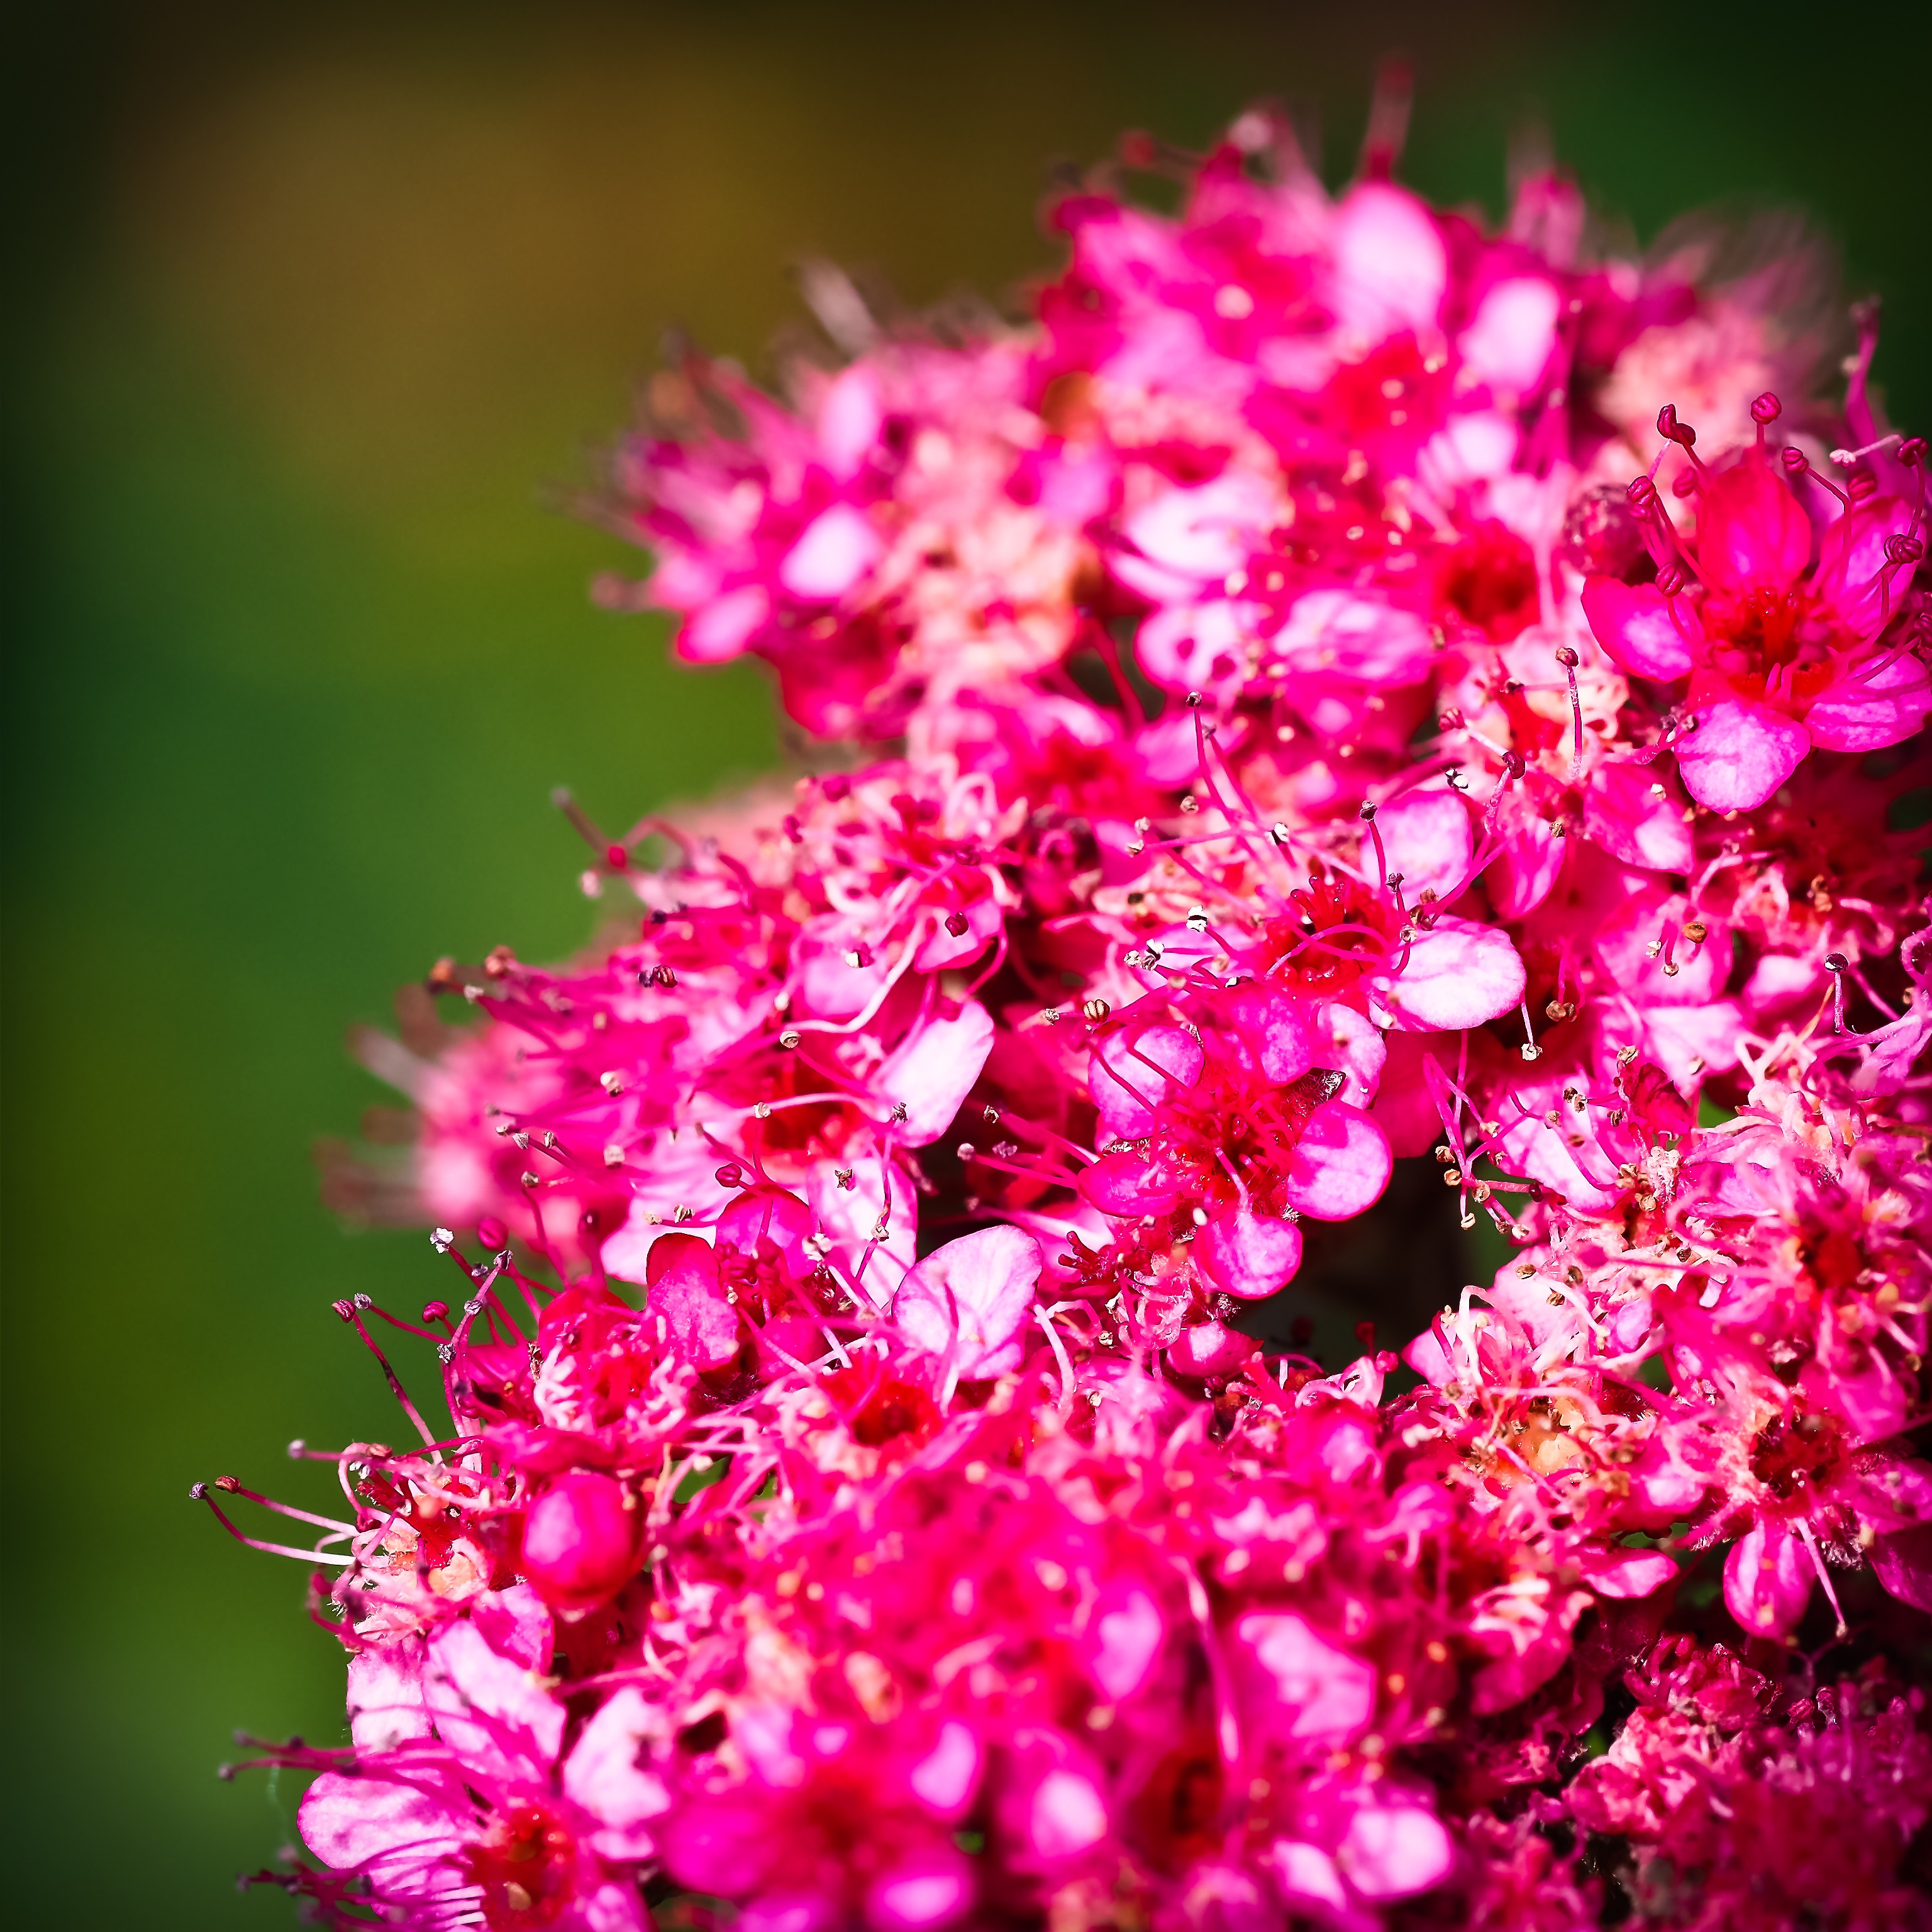
nature, branch, blossom, plant, flower, petal, spring, macro, botany, garden, pink, close, flora, wildflower, flowers, petals, shrub, bud, fragrant, early, hyacinth, spring flower, macro photography, incomplete, flowering plant, fragrant flower, land plant